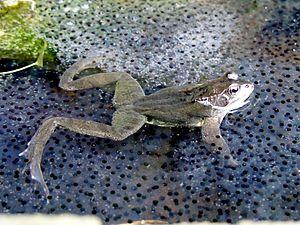
En biologie, la reproduction est un processus biologique qui permet la production de nouveaux organismes d'une espèce à partir d'individus préexistants de cette espèce. Avec la nutrition, c'est une des grandes fonctions partagées par tous les organismes vivants, assurant, selon une vision finaliste, la continuité de l'espèce qui, sans reproduction, meurt et s'éteint, mais la survie de l'espèce est un concept scientifique obsolète.
La phénologie est l'étude de l'apparition d'événements périodiques dans le monde vivant, déterminée par les variations saisonnières du climat.
Le modèle évolutif r/K est une représentation expliquant comment l'évolution de la stratégie de reproduction des espèces est liée aux fluctuations de l'environnement. Il a été proposé par les écologues Robert MacArthur et E. O. Wilson, en 1967, à partir de leur travail de biogéographie insulaire. Ce modèle est devenu classique et a donné naissance aux concepts d'espèce à stratégie r et d'espèce à stratégie K.